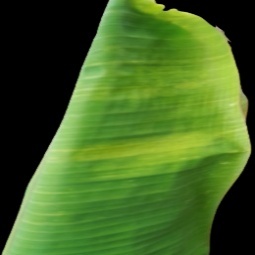
Label: Sulphur